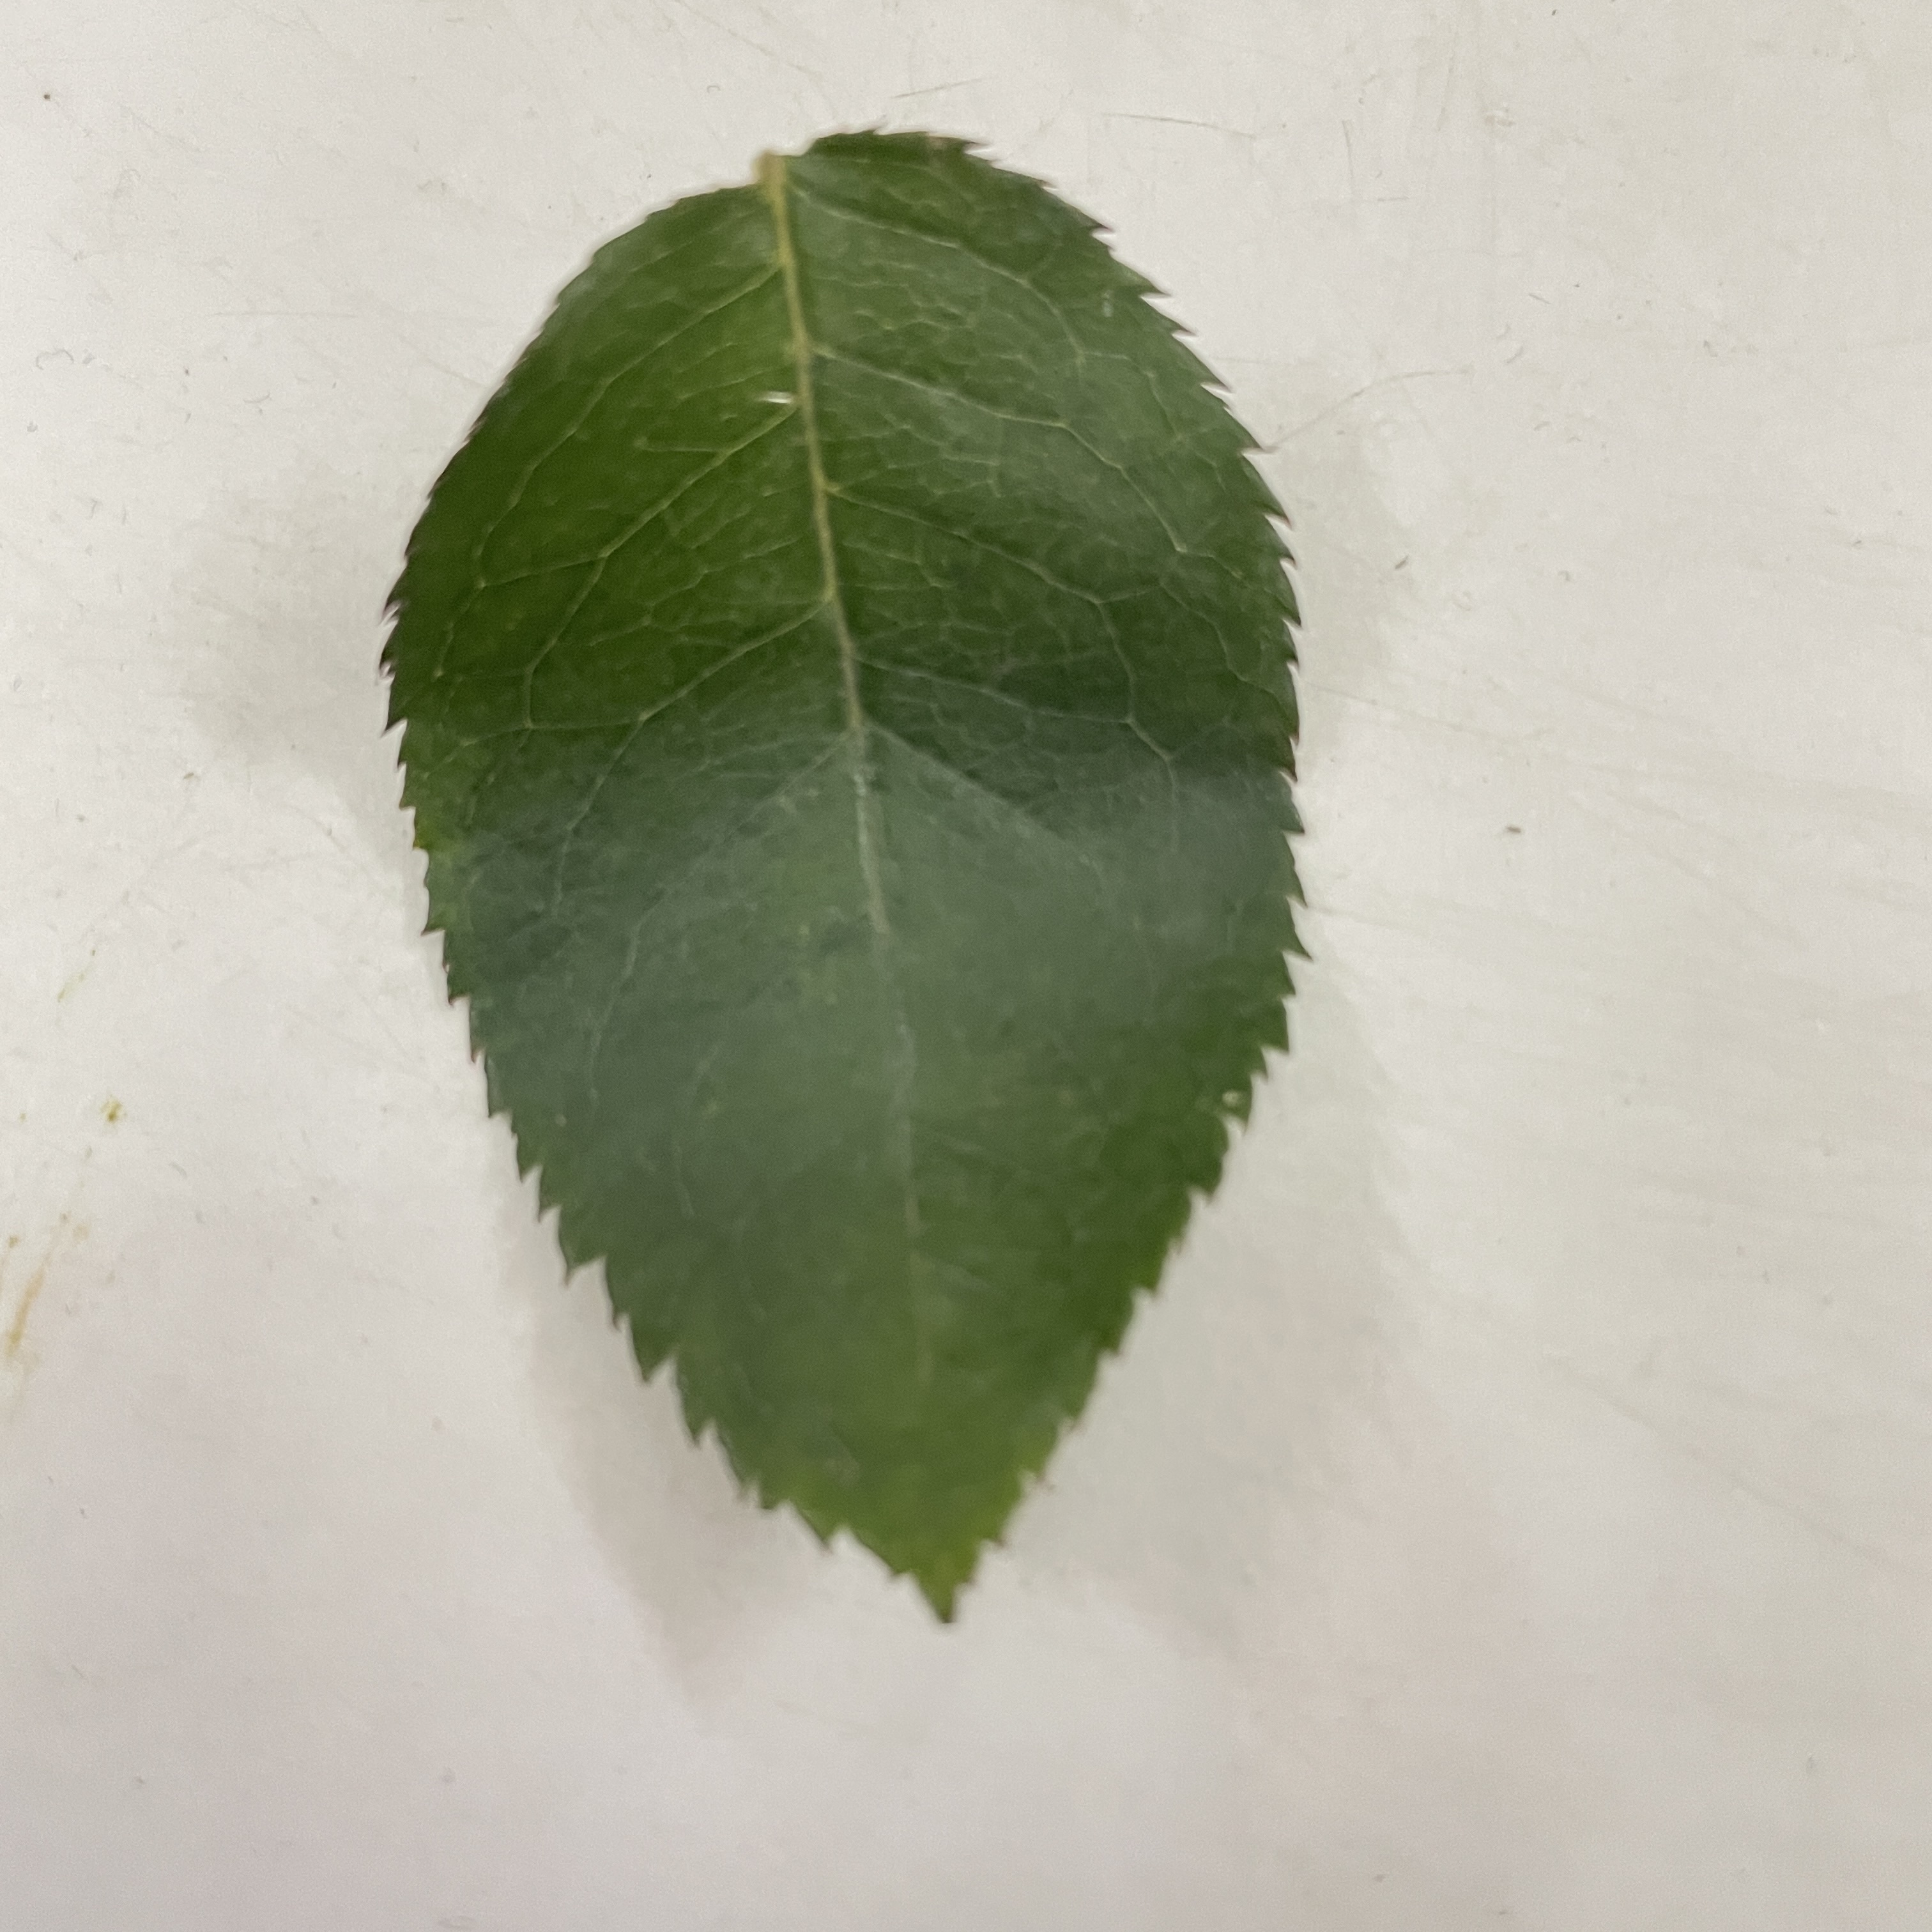
Label: Healthy Leaf